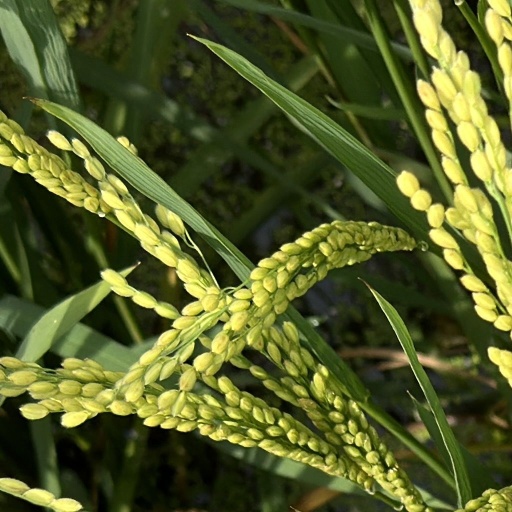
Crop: rice